Truncation (geometry)

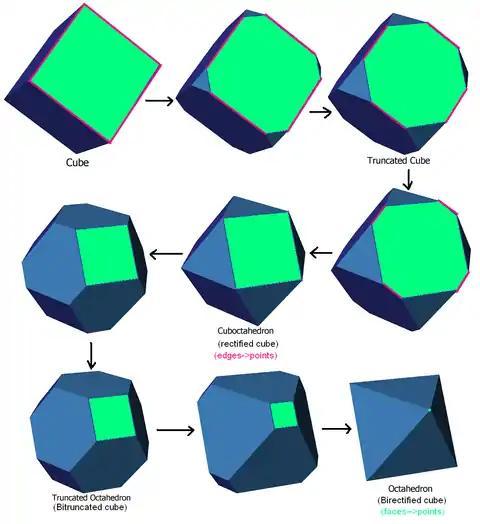
Truncations of the cube beyond rectification

When "truncation" applies to platonic solids or regular tilings, usually "uniform truncation" is implied, which means truncating until the original faces become regular polygons with twice as many sides as the original form.